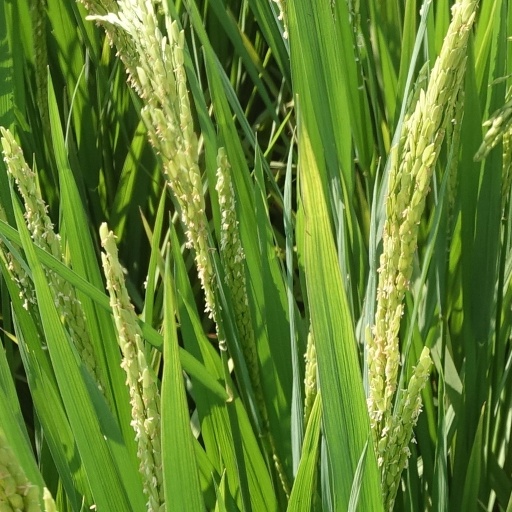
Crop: rice